Lock (firearm)

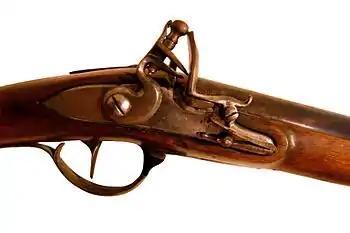
This flintlock mechanism is distinct from the metal barrel extending to the right, and the surrounding wooden stock encloses and obscures the trigger mechanism connection to the actuation spring.

The lock of a firearm is the mechanism used to initiate firing. It is generally used as a historical term, referring to such mechanisms used in muzzle-loading and early breech-loading firearms, as modern firearms uniformly fire by use of a firing pin to strike the rear of a cartridge. Side-lock refers to the type of construction, in which the individual components of the mechanism are mounted either side of a single plate. The assembly is then mounted to the stock on the side of the firearm. In modern firearm designs, the mechanism to initiate firing is generally constructed within the frame or receiver of the firearm and is referred to as the firing or trigger mechanism.